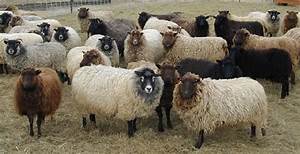
Label: pecora